Union Square station (Somerville)

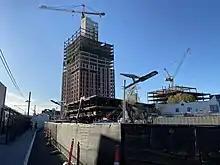
A high-rise building under construction with tall crane along side a light rail station platform

The Charlestown Branch Railroad was extended through Somerville in 1841, opening on January 5, 1842. It was absorbed into the Fitchburg Railroad in 1846. Prospect Street station – which was located off Medford Street (now Webster Avenue), slightly west of Prospect Street – was opened within several years to serve the Sand Pit Square area. Like Somerville station and other local stops, Prospect Street was primarily served by Lexington Branch trains in the mid-19th century. The nearby square became Union Square in the 1860s, but the station was not renamed Union Square until around 1875.